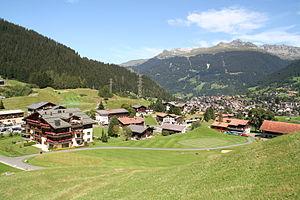
Le Madrisa, ou Madrisahorn, est un sommet de 2 825 mètres d'altitude dans le Rätikon, massif des Alpes dans la partie centrale des Alpes orientales. Le sommet se trouve en Suisse sur le territoire de la commune de Klosters-Serneus, appartenant au canton des Grisons. À 500 mètres au nord-est, la frontière suisse marque la limite de l'Autriche avec le Vorarlberg. Le sommet domine au sud Klosters, Serneus et Küblis. Avec trois pics, il forme une sorte de pyramide dont les pointes s'élancent vers l'ouest, le nord-est et le sud-est. Cette montagne est un lieu de sport d'hiver très fréquenté avec de nombreux remonte-pentes et pistes de ski dont une longue piste qui descend vers Klosters.
Selfranga est un quartier en amont du village de Klosters Platz, faisant partie de la commune de Klosters-Serneus en Suisse dans le canton des Grisons. Il comprend quatre subdivisions ː Oberselfranga, Mälcheti, Rufena et Egga. Le quartier a été fondé comme hameau d'artisans et d'ouvriers.